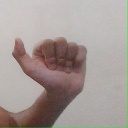
अक्षर: त